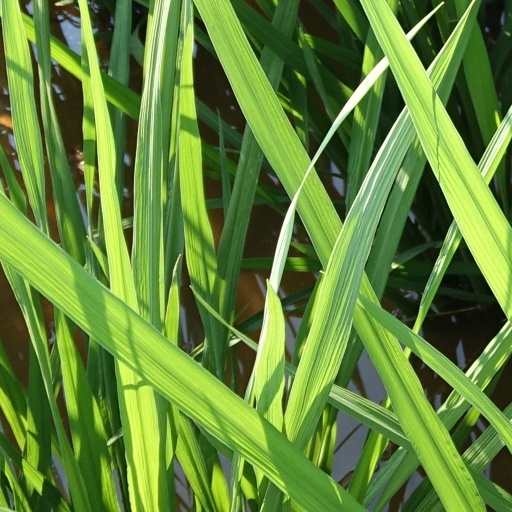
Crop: rice